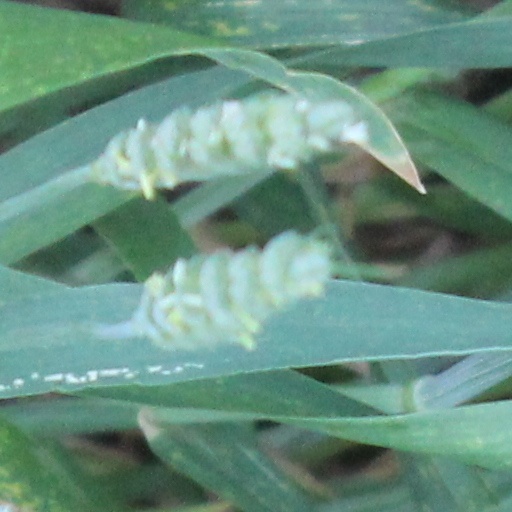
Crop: wheat